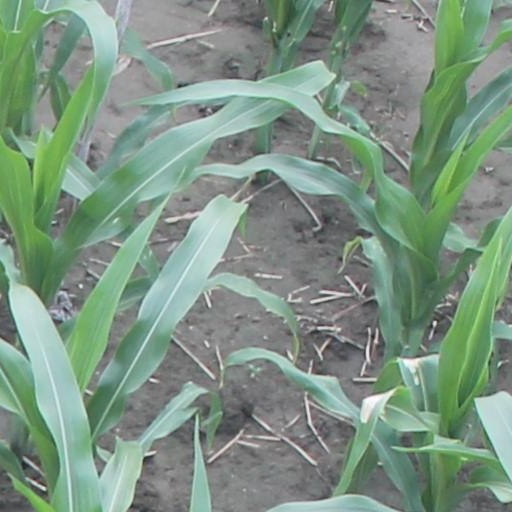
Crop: maize; corn